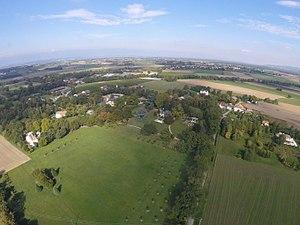
Presinge, vue aérienne
Presinge est une commune suisse du canton de Genève.